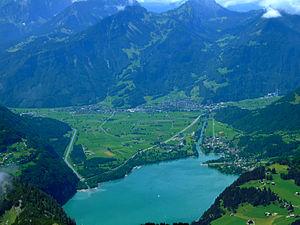
Le canal de Mollis est un canal situé en Suisse à proximité du lac de Walenstadt.